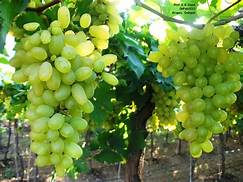
Label: Grapes